Matilde Huici

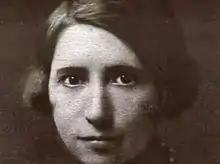

Matilde Huici Navaz (Pamplona, 3 August 1890 – Santiago, 13 April 1965) was a Spanish educator and lawyer. In addition to her collaboration with María de Maeztu in the "Residencia de Señoritas", first official center in Spain established to promote university education for women, and the "Lyceum Club Femenino", association of women, she was co-founder of the Association of Spanish University Women (with Victoria Kent and Clara Campoamor in 1928) and Spanish delegate of the Advisory Commission for Social and Humanitarian Issues of the League of Nations. Exiled in Chile since 1940, Huici founded in 1944 the School of Párvulos Educator of the University of Chile and developed an intense pedagogical activity.